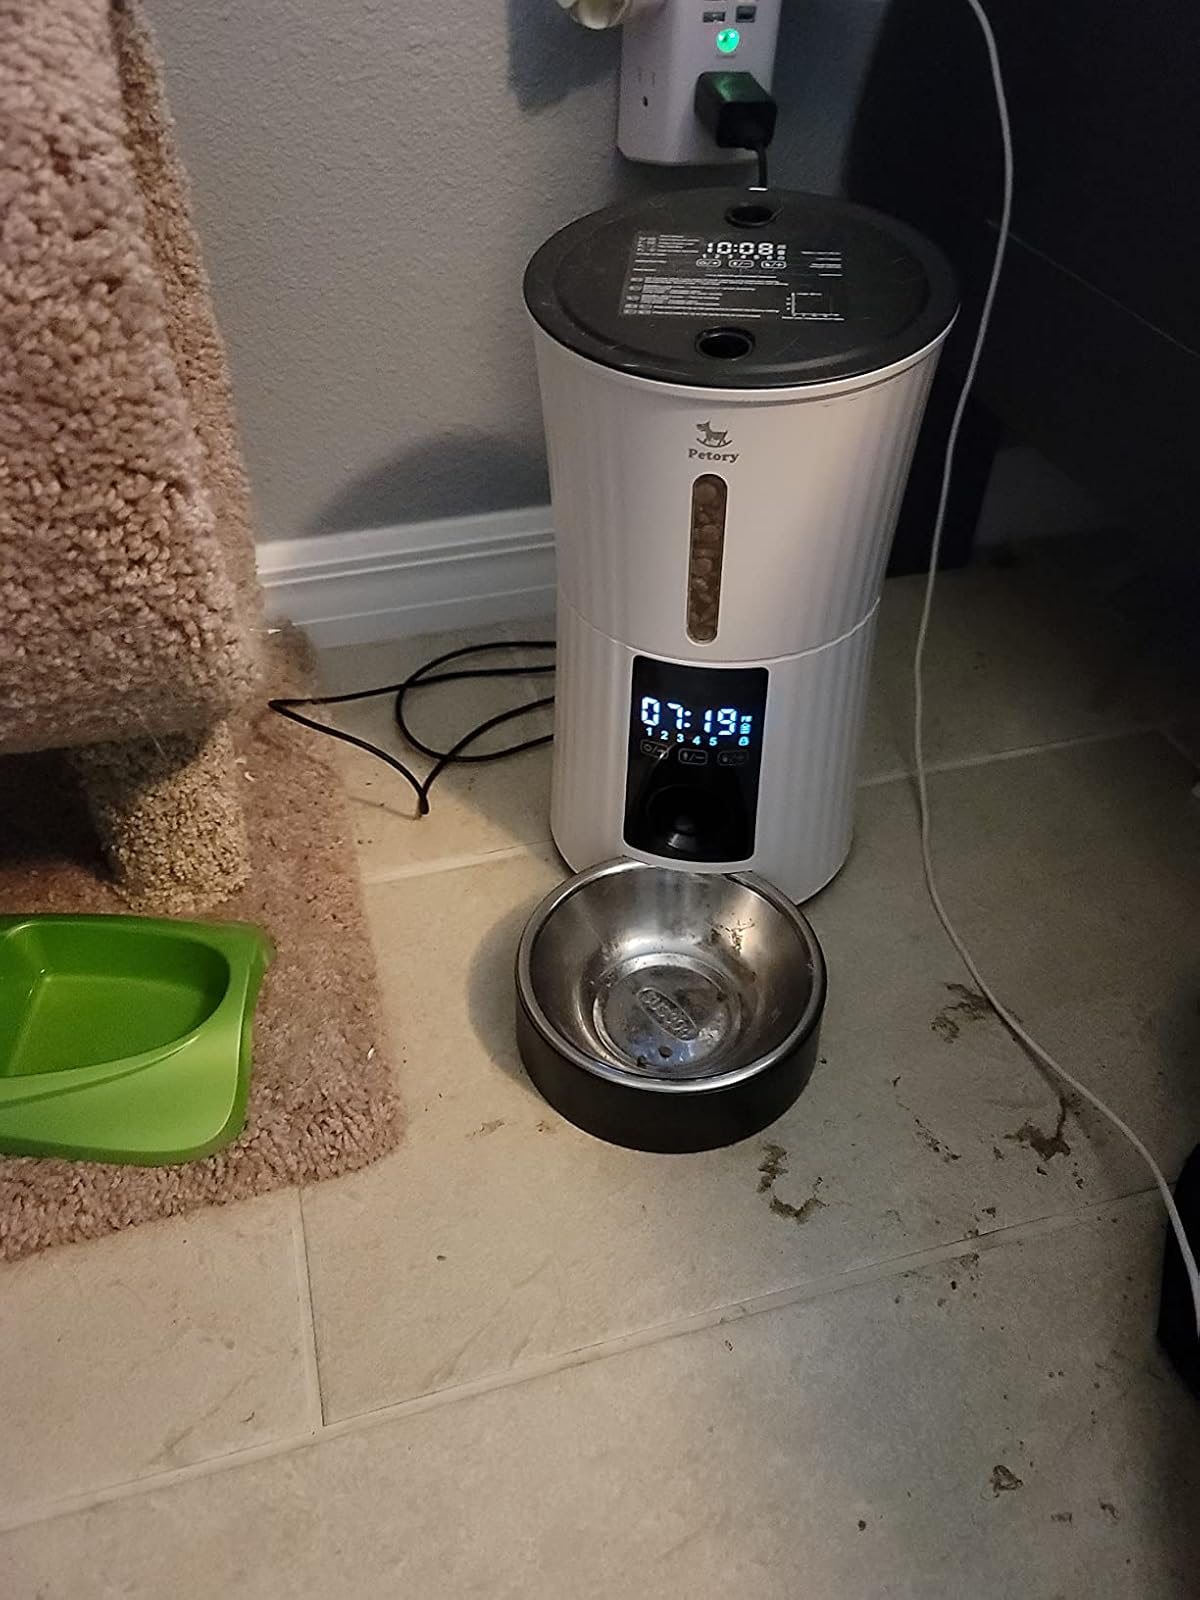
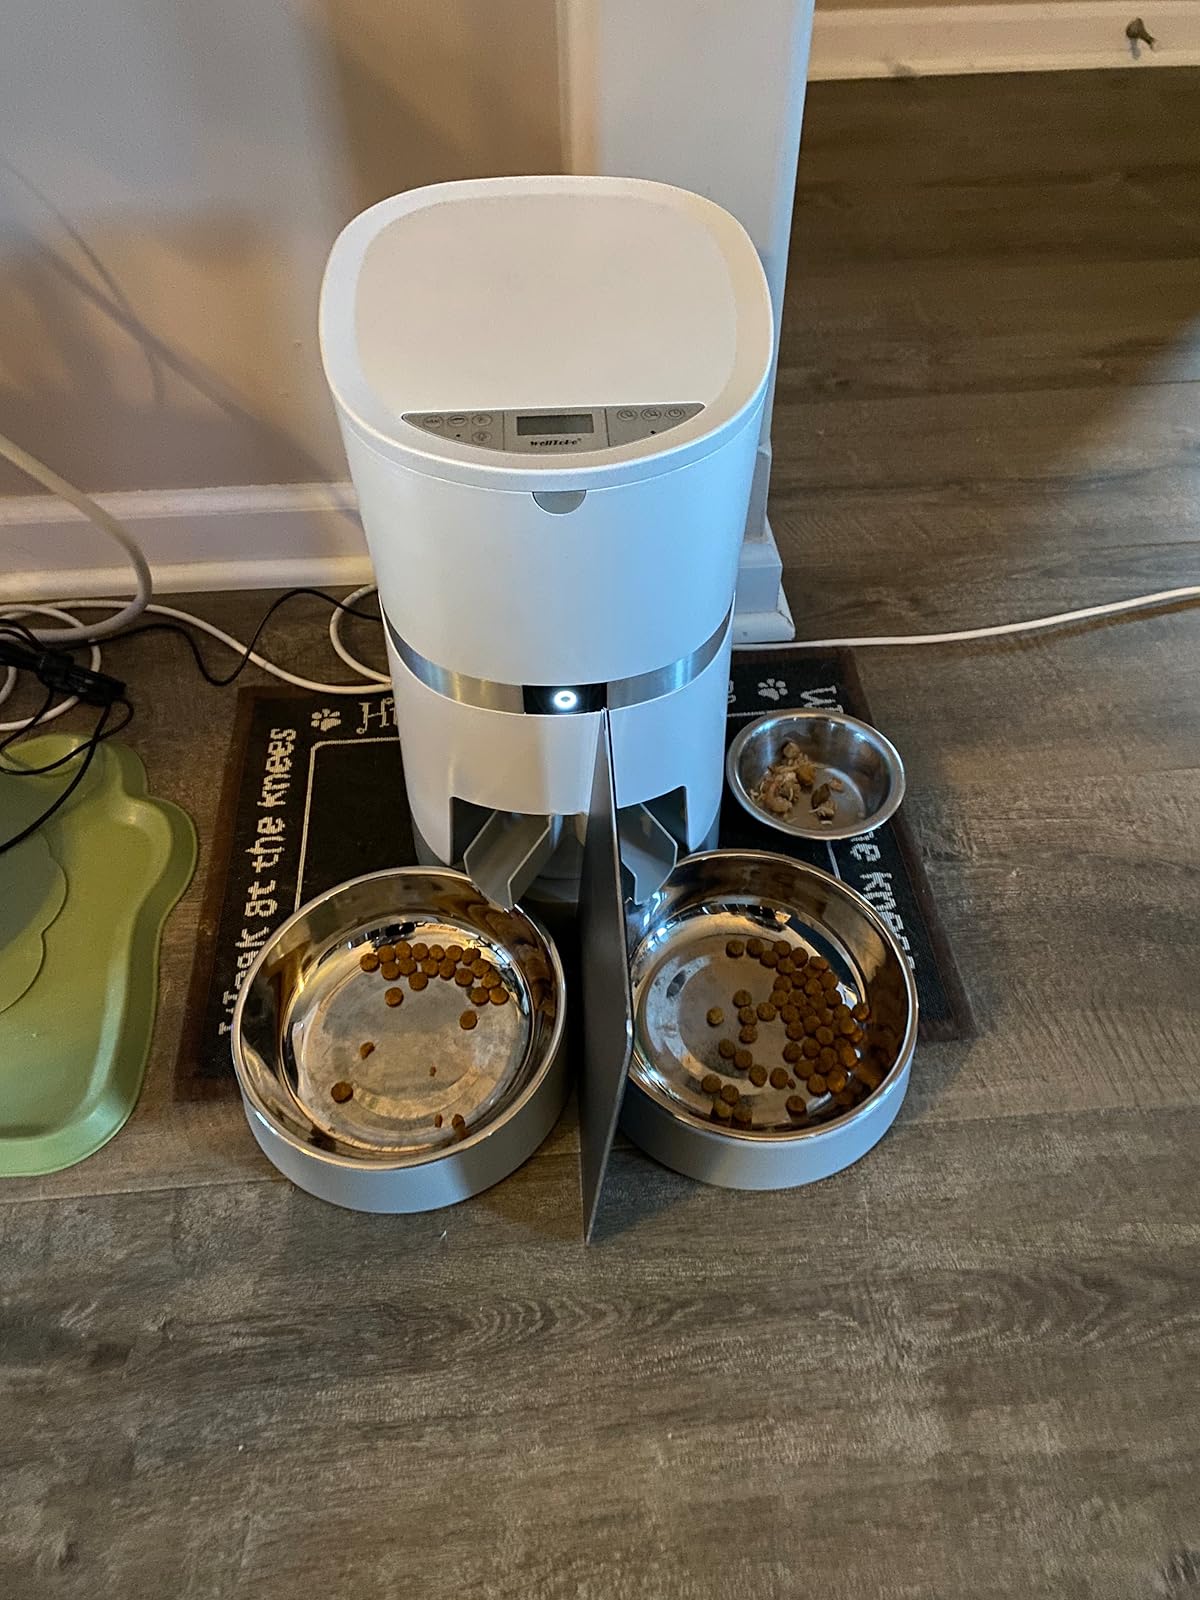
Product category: items_feeder
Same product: no